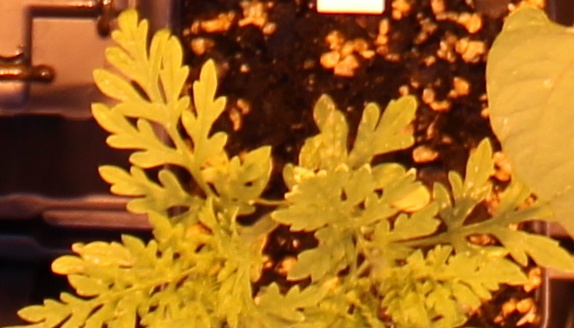
Label: Ragweed